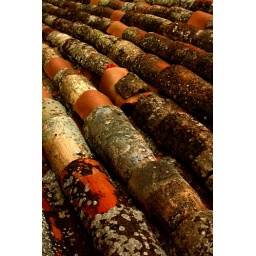
standing upon roof